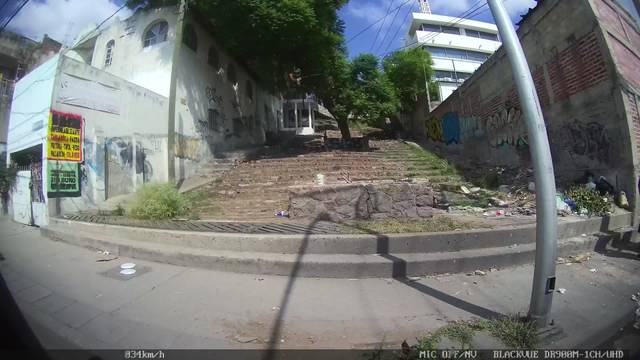
Region: Mexico
Coordinates: 21.123, -101.689